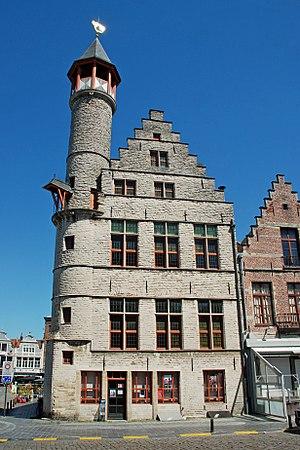
Belgique - Gand - Maison de la Corporation des Tanneurs - Het Toreken (gothique 1451-1483)
La Maison de la Corporation des tanneurs surnommée Het Toreken est un édifice classé de style gothique situé au centre de la ville de Gand, dans la province de Flandre-Orientale en Belgique.